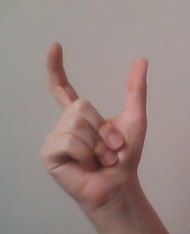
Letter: nun